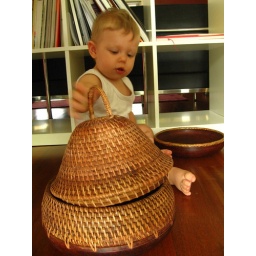
Pedro discovered this serving set is the most amazing thing in the house (after the box of remote controls).